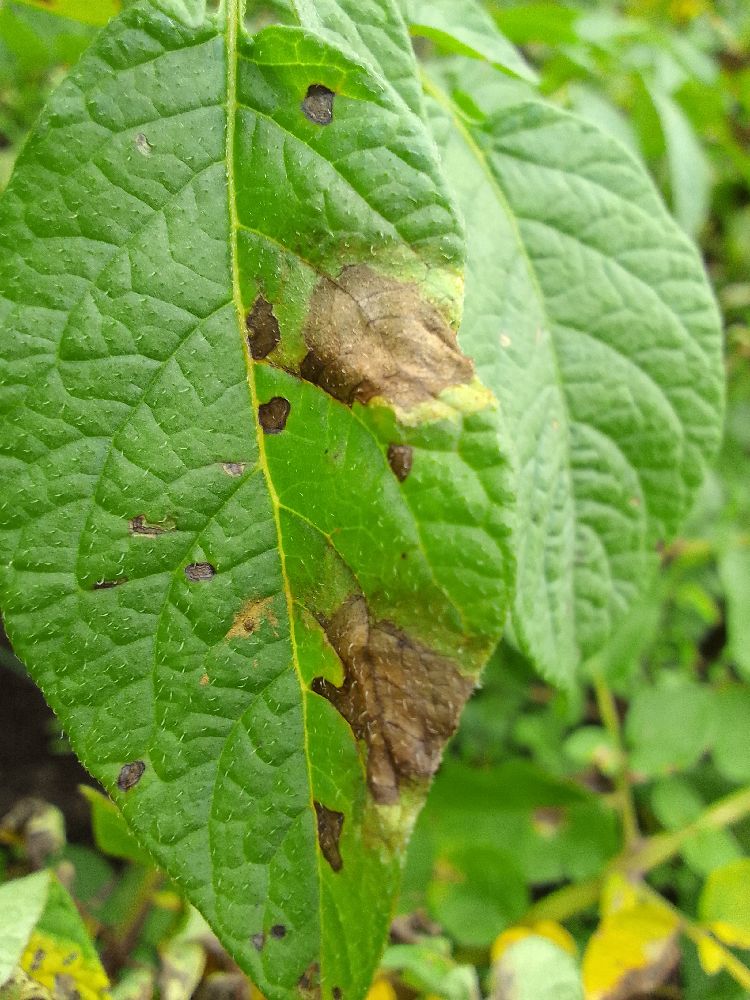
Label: Late blight